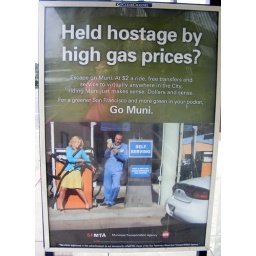
Day 314/365 - sign in a bus shelter